Order of Vasco Núñez de Balboa

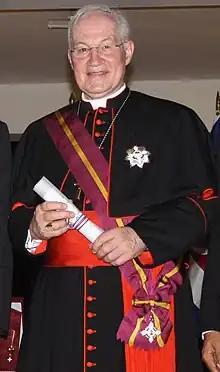
Cardinal Marc Ouellet wearing the sash and insignia of the order, 2012

The Order of Vasco Núñez de Balboa is an order of Panama, instituted on 1 July 1941 ("Ley No. 94 de 1 de julio de 1941"). It is awarded for distinguished diplomatic services and contributions to international relations between Panama and other states.